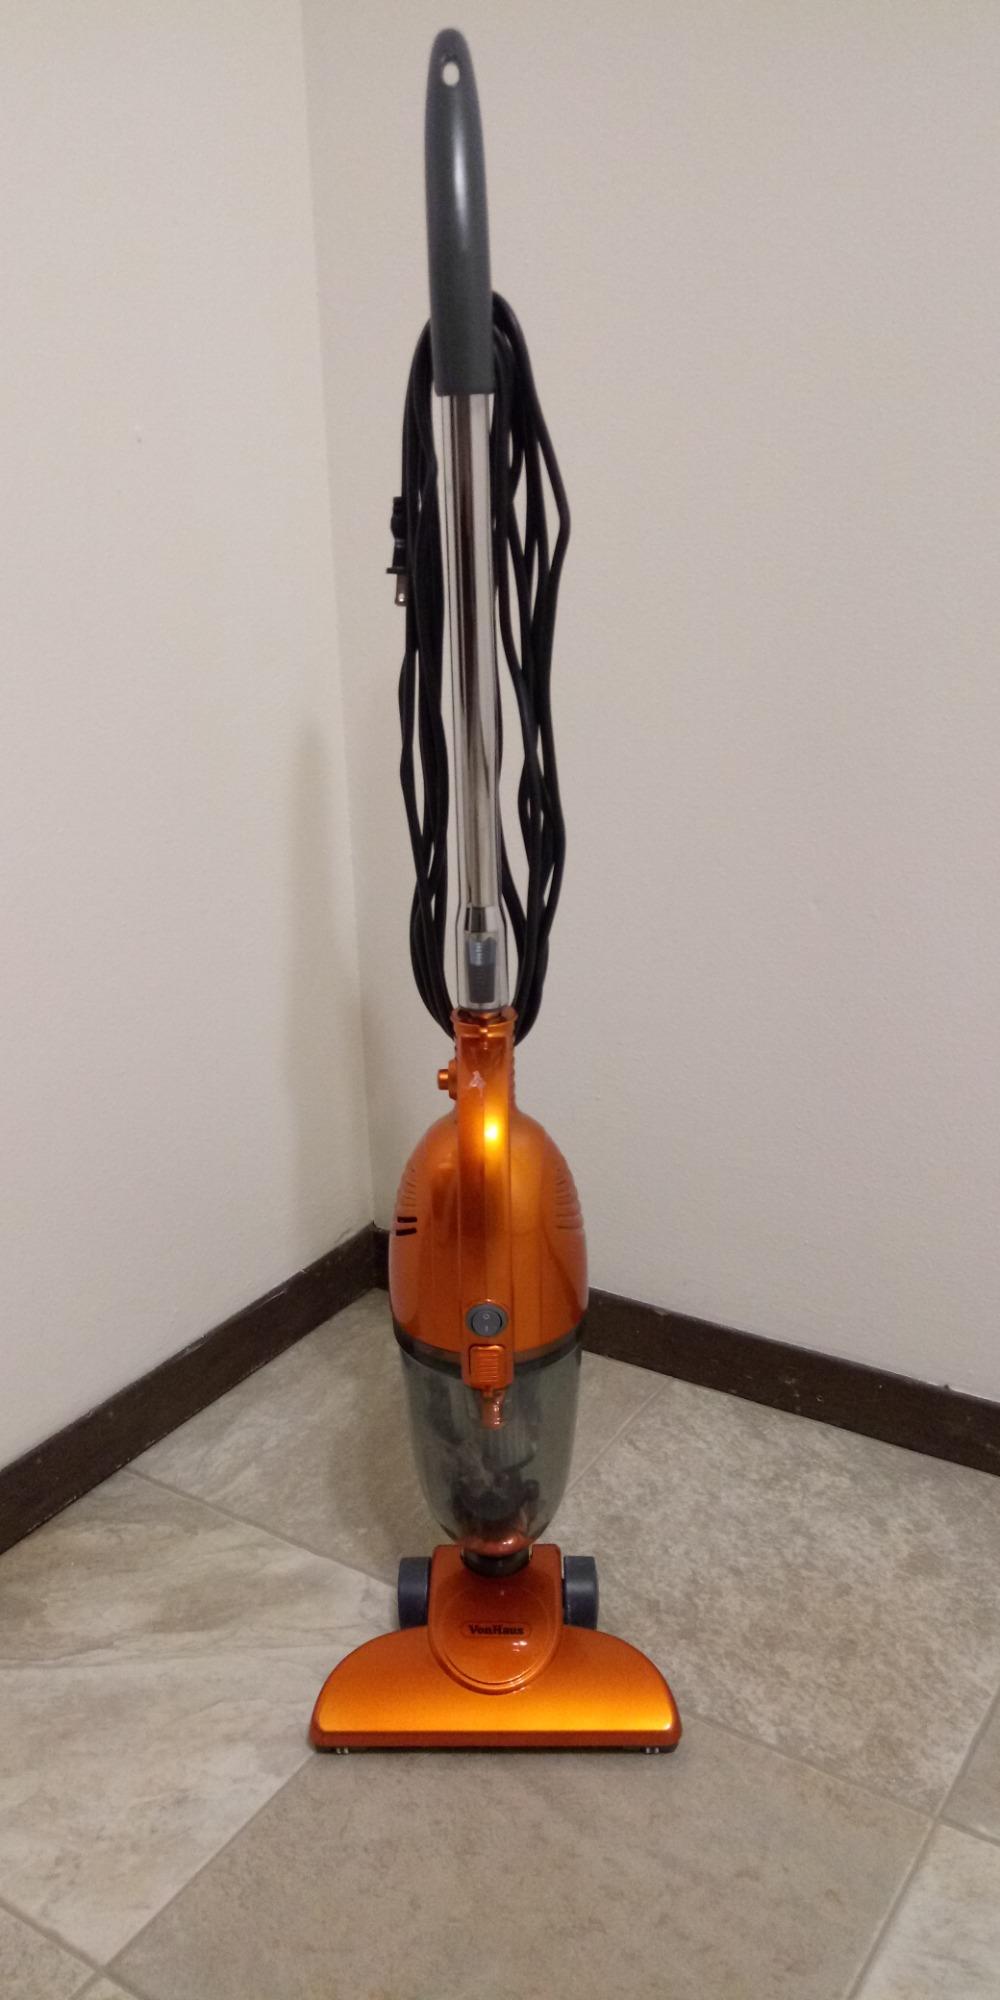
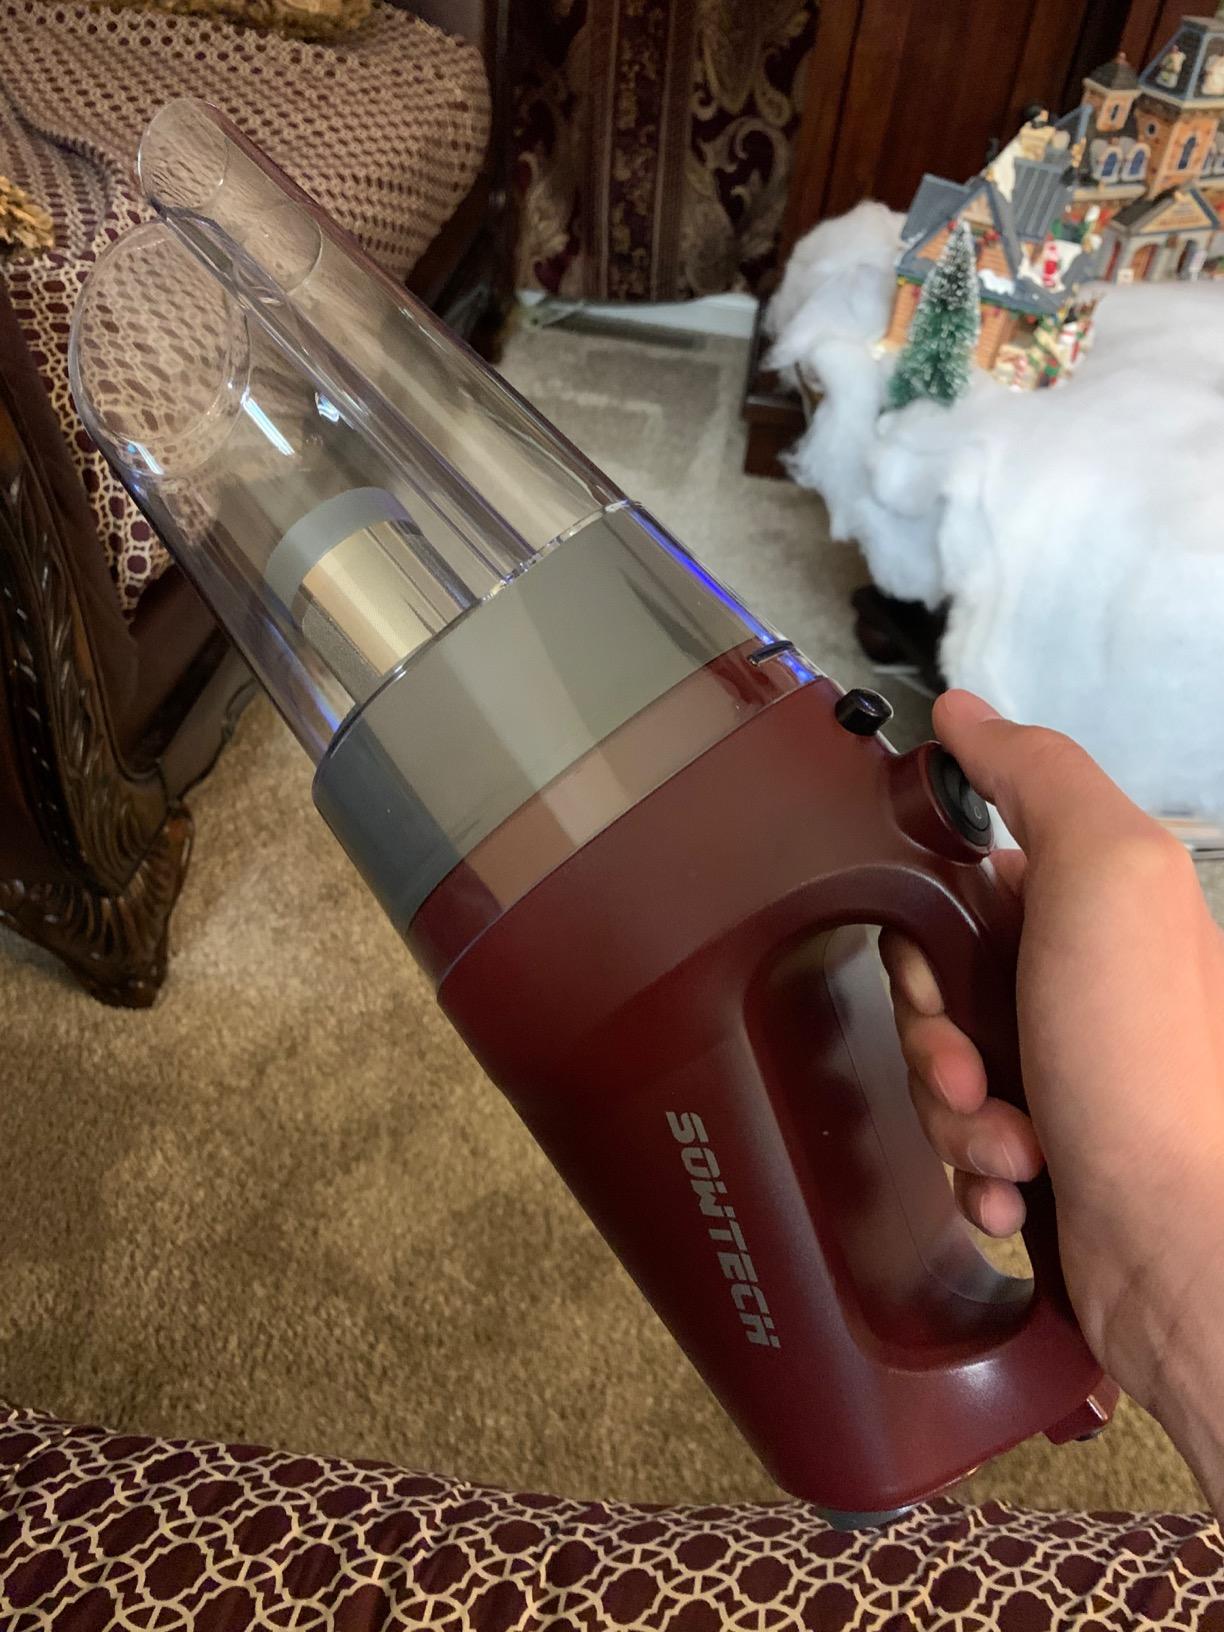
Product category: items_vacuum
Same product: no